HAL Tejas

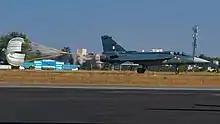
Tejas Limited Series Production aircraft LSP-3 on landing run

The first Limited Series Production aircraft (LSP-1) performed its maiden flight on 25 April 2007. A total of seven limited series production (LSP) aircraft were built. The LSPs were extensively used for developmental trials such as weapon testing – involving test firing of the R-73 and Python-5 close combat missiles, the I-Derby ER beyond visual range air-to-air missile and guided–unguided munition releases. The LSPs were also used for sensor trials involving integration and testing of the Israeli Elta EL/M-2032 multi-mode radar, and EL/M-2052 AESA radar, and the Indian Uttam AESA Radar and Rafael Litening targeting pod. The Uttam radar was integrated on the Tejas LSP-2 and LSP-3, and logged about 30 hours of flight testing on the Tejas alone. The high altitude trials and hot weather trials were carried out with the LSPs and the PV-3 prototype, in IOC and FOC configurations. These trials were mainly focused on assessing the performance of the various sensors and avionics on board, at temperatures ranging from below -10 degree Celsius to more than +45 degrees Celsius.